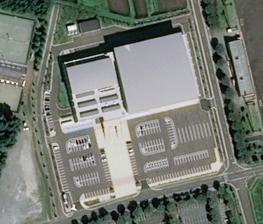
Building: Misawa International Sports Center
Country: Japan
Year built: 2017
Misawa International Sports Center Misawa International Sports Center Location within Aomori Prefecture Show map of Aomori Prefecture Misawa International Sports Center Misawa International Sports Center (Japan) Show map of Japan Full name Misawa International Sports Center Location Misawa, Aomori , Japan Coordinates 40°40′52″N 141°23′57.7″E / 40.68111°N 141.399361°E / 40.68111; 141.399361 Owner Misawa city Operator Misawa city Capacity 1,808 Construction Opened October 2017 Construction cost JPY 3,613 million Architect Aoken Sekkei Misawa International Sports Center is an arena in Misawa, Aomori , Japan . Misawa Jets vs. Aomori Wat's at Sports Center Facilities Main arena - 2,080m 2 （52.0m×40.0m） Sub arena - 745.76m 2 （37.288m×20.0m） Training room Running course - 200m References